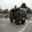
Label: truck